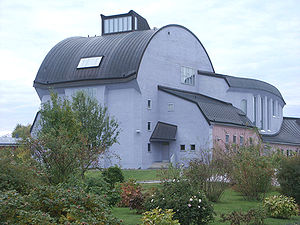
Erik Asmussen / Byggerier af Erik "Abbi" Asmussen
Kulturhuset i Järna med de typiske Rudolf Steinerlinjer
Erik "Abbi" Asmussen var en dansk arkitekt som arbejdede i Järna, Sverige.